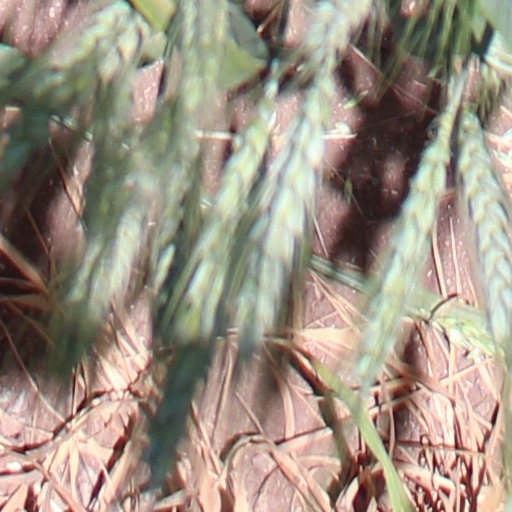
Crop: wheat